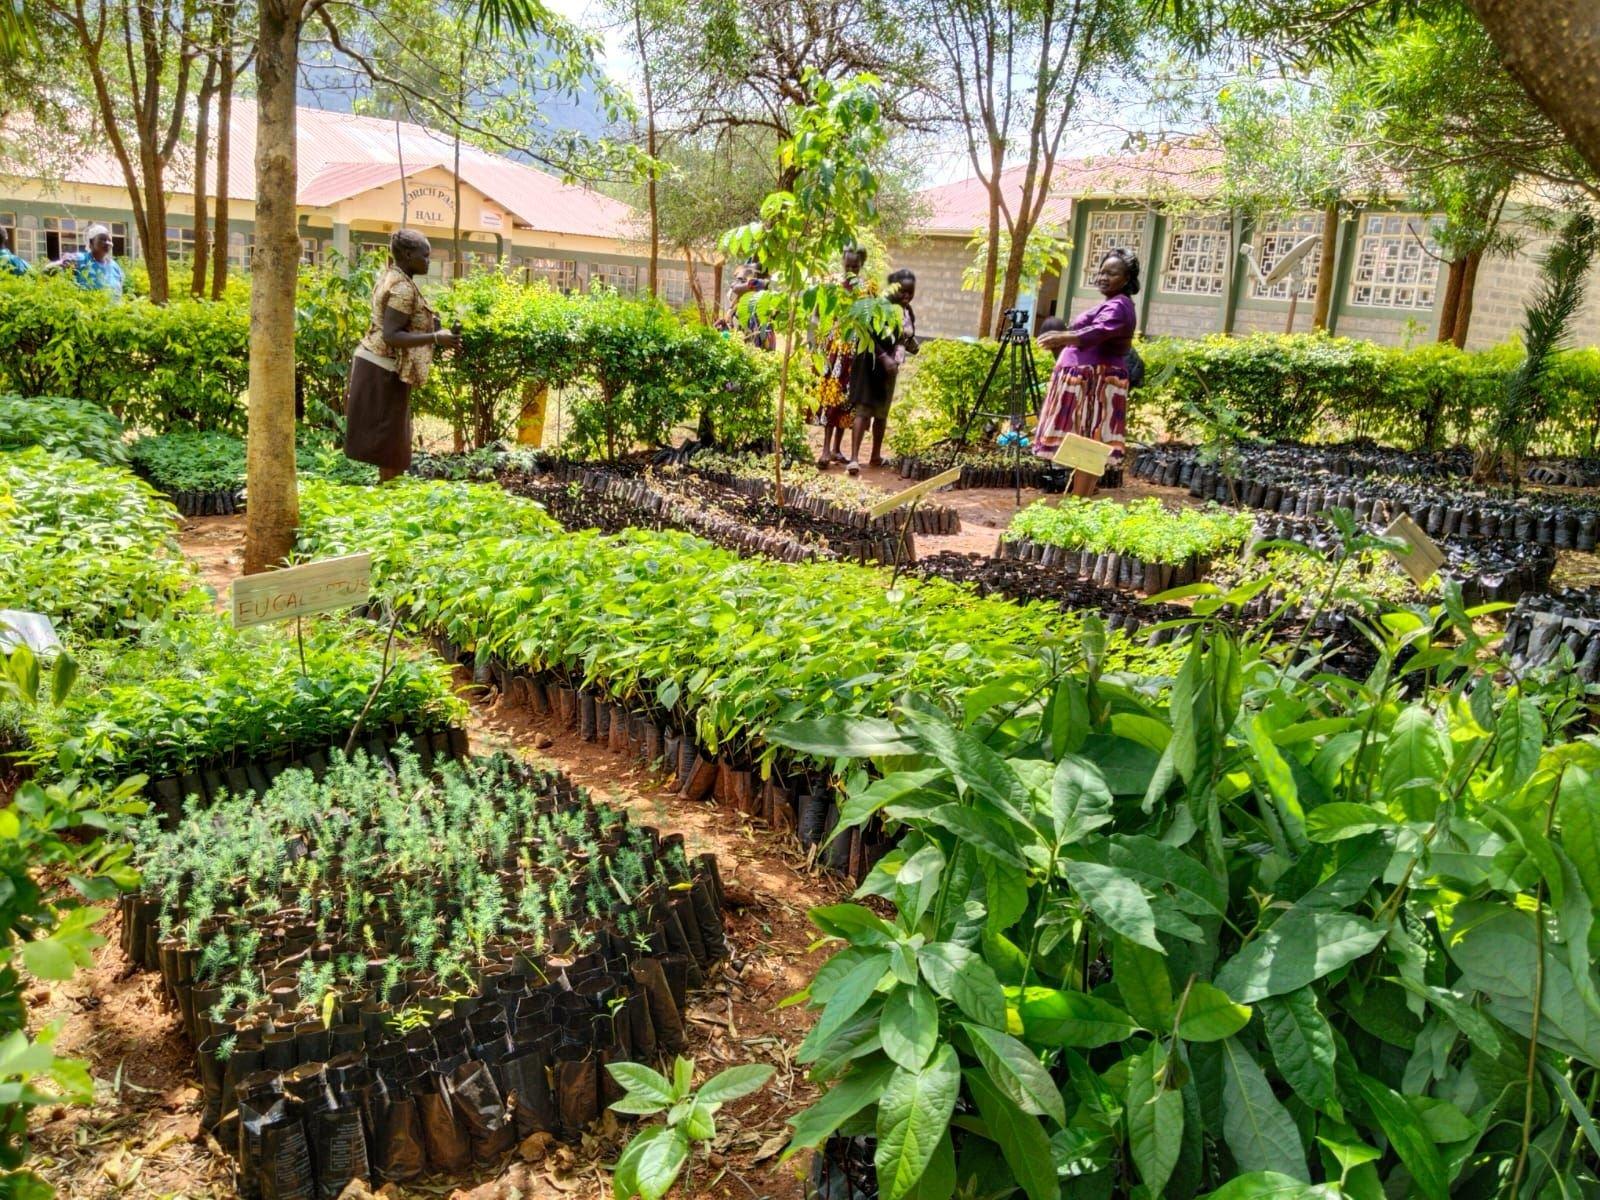
Miche midogo ya kijani ya miti aina mbalimbali ambayo imepandwa kwenye mifuko midogo meusi, ikiwa imepangwa kimakundi, na kila mmoja kuna bango lenye jina la miche hiyo, na pia kuna kundi dogo la wanawake ambao wako kwa pembeni ya eneo hilo.